John Cusack

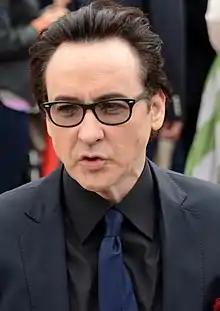
Cusack in 2014

John Paul Cusack (born June 28, 1966) is an American actor. With a career spanning over four decades, he has appeared in over 80 films. He began acting in films during the 1980s, starring in coming-of-age dramedies such as "Sixteen Candles" (1984), "Better Off Dead" (1985), "The Sure Thing" (1985), "Stand by Me" (1986), and "Say Anything..." (1989). Transitioning from his teen idol image, he went on to appear in a variety of genres, such as the crime thrillers "The Grifters" (1990) and "The Paperboy" (2012), the black comedies "Bullets Over Broadway" (1994) and "Grosse Pointe Blank" (1997), and the psychological horror film "1408" (2007).